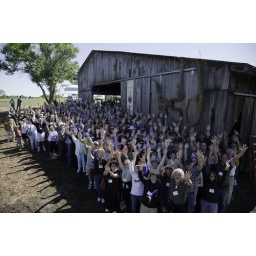
Assembled Crowd under the 350 on barn wall sculpted of roots.